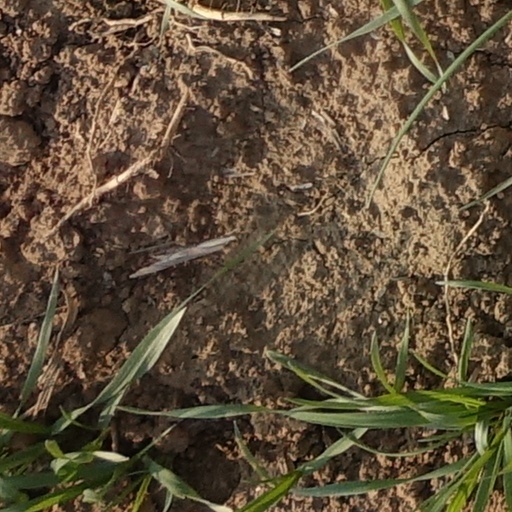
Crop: wheat